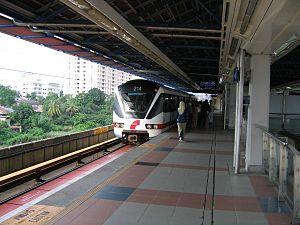
Un train de la Métro léger Putra de Kuala Lumpur à la station Asia Jaya